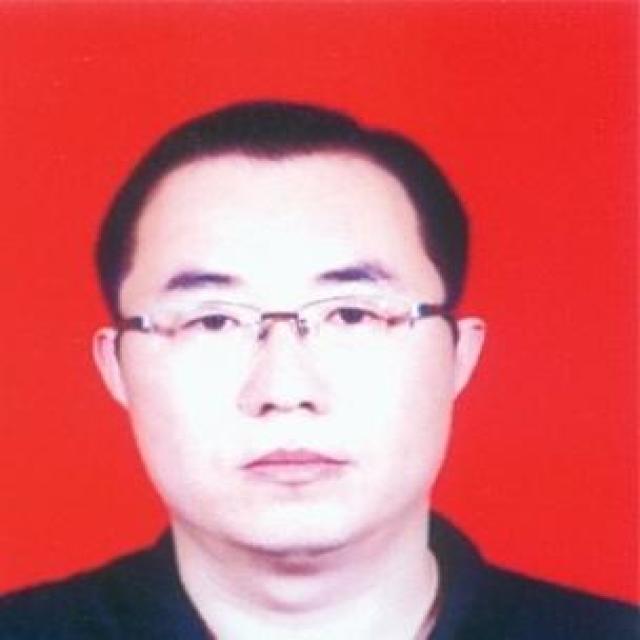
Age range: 21-44